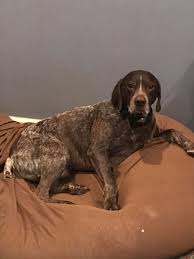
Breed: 211-n000059-German_short_haired_pointer